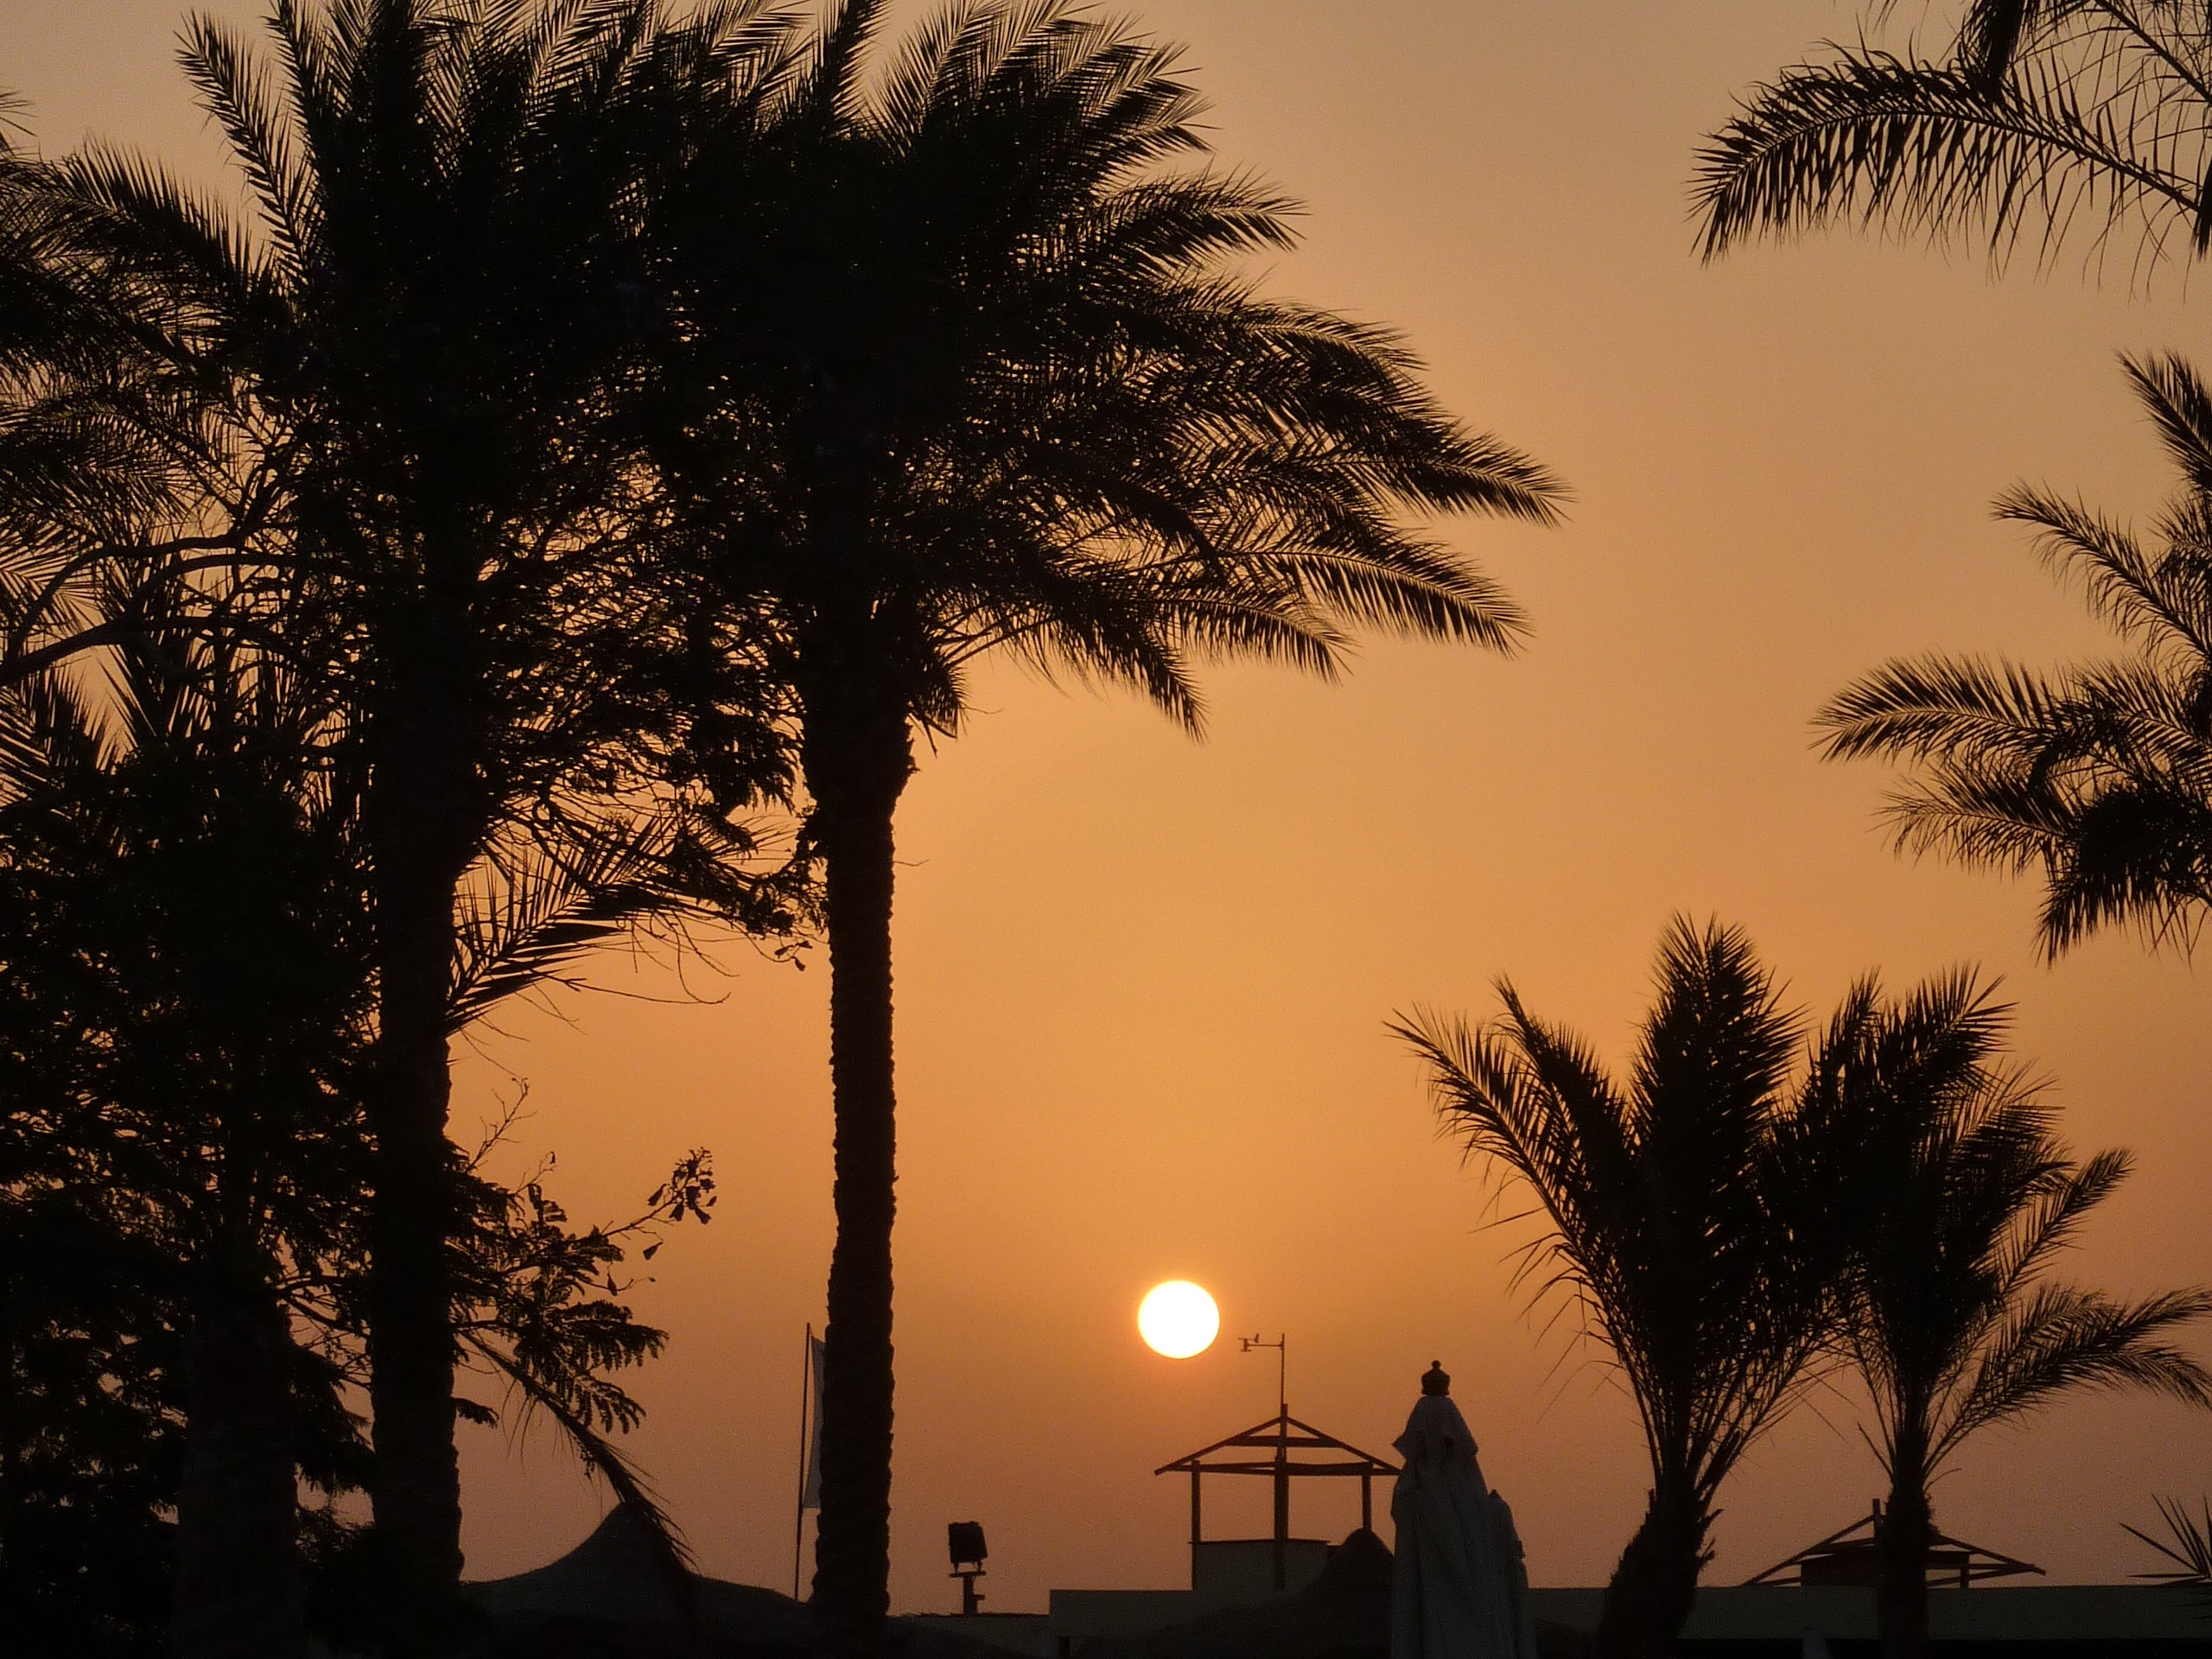
sea, tree, plant, sky, sun, sunrise, sunset, sunlight, morning, dawn, dusk, evening, shadow, holiday, romance, savanna, caribbean, mood, palm trees, evening sky, palm fronds, atmospheric phenomenon, woody plant, arecales, palm family